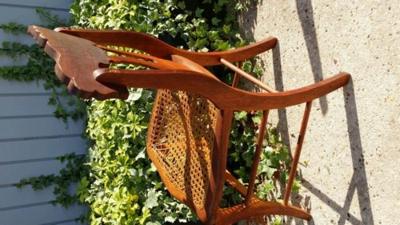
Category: chair